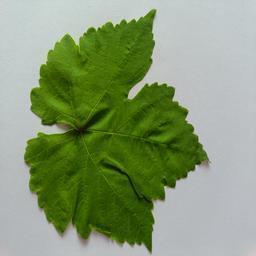
Label: Healthy Leaves